Young voter turnout in Canada

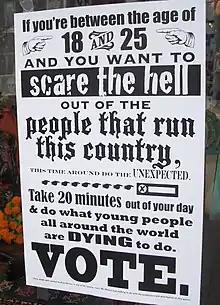
Poster in a shop window in Kensington Market, Toronto, October 2015, during the federal election campaign. It contains the words of political commentator of Rick Mercer.

Canadian electoral participants attribute "turnout decline to negative public attitudes toward the performance of the politicians and political institutions involved in federal politics." Since voting is evidently central to citizens' politics in representative democracies, it is unsurprising that young participants' attitudes to politics were partly shaped by their perceptions of their position in relation to this most basic of political citizenship rights. Indeed, Synthesis Report by Canadian Policy Research Networks reports that youths do not tend to connect the role of government with the issues they think are important.